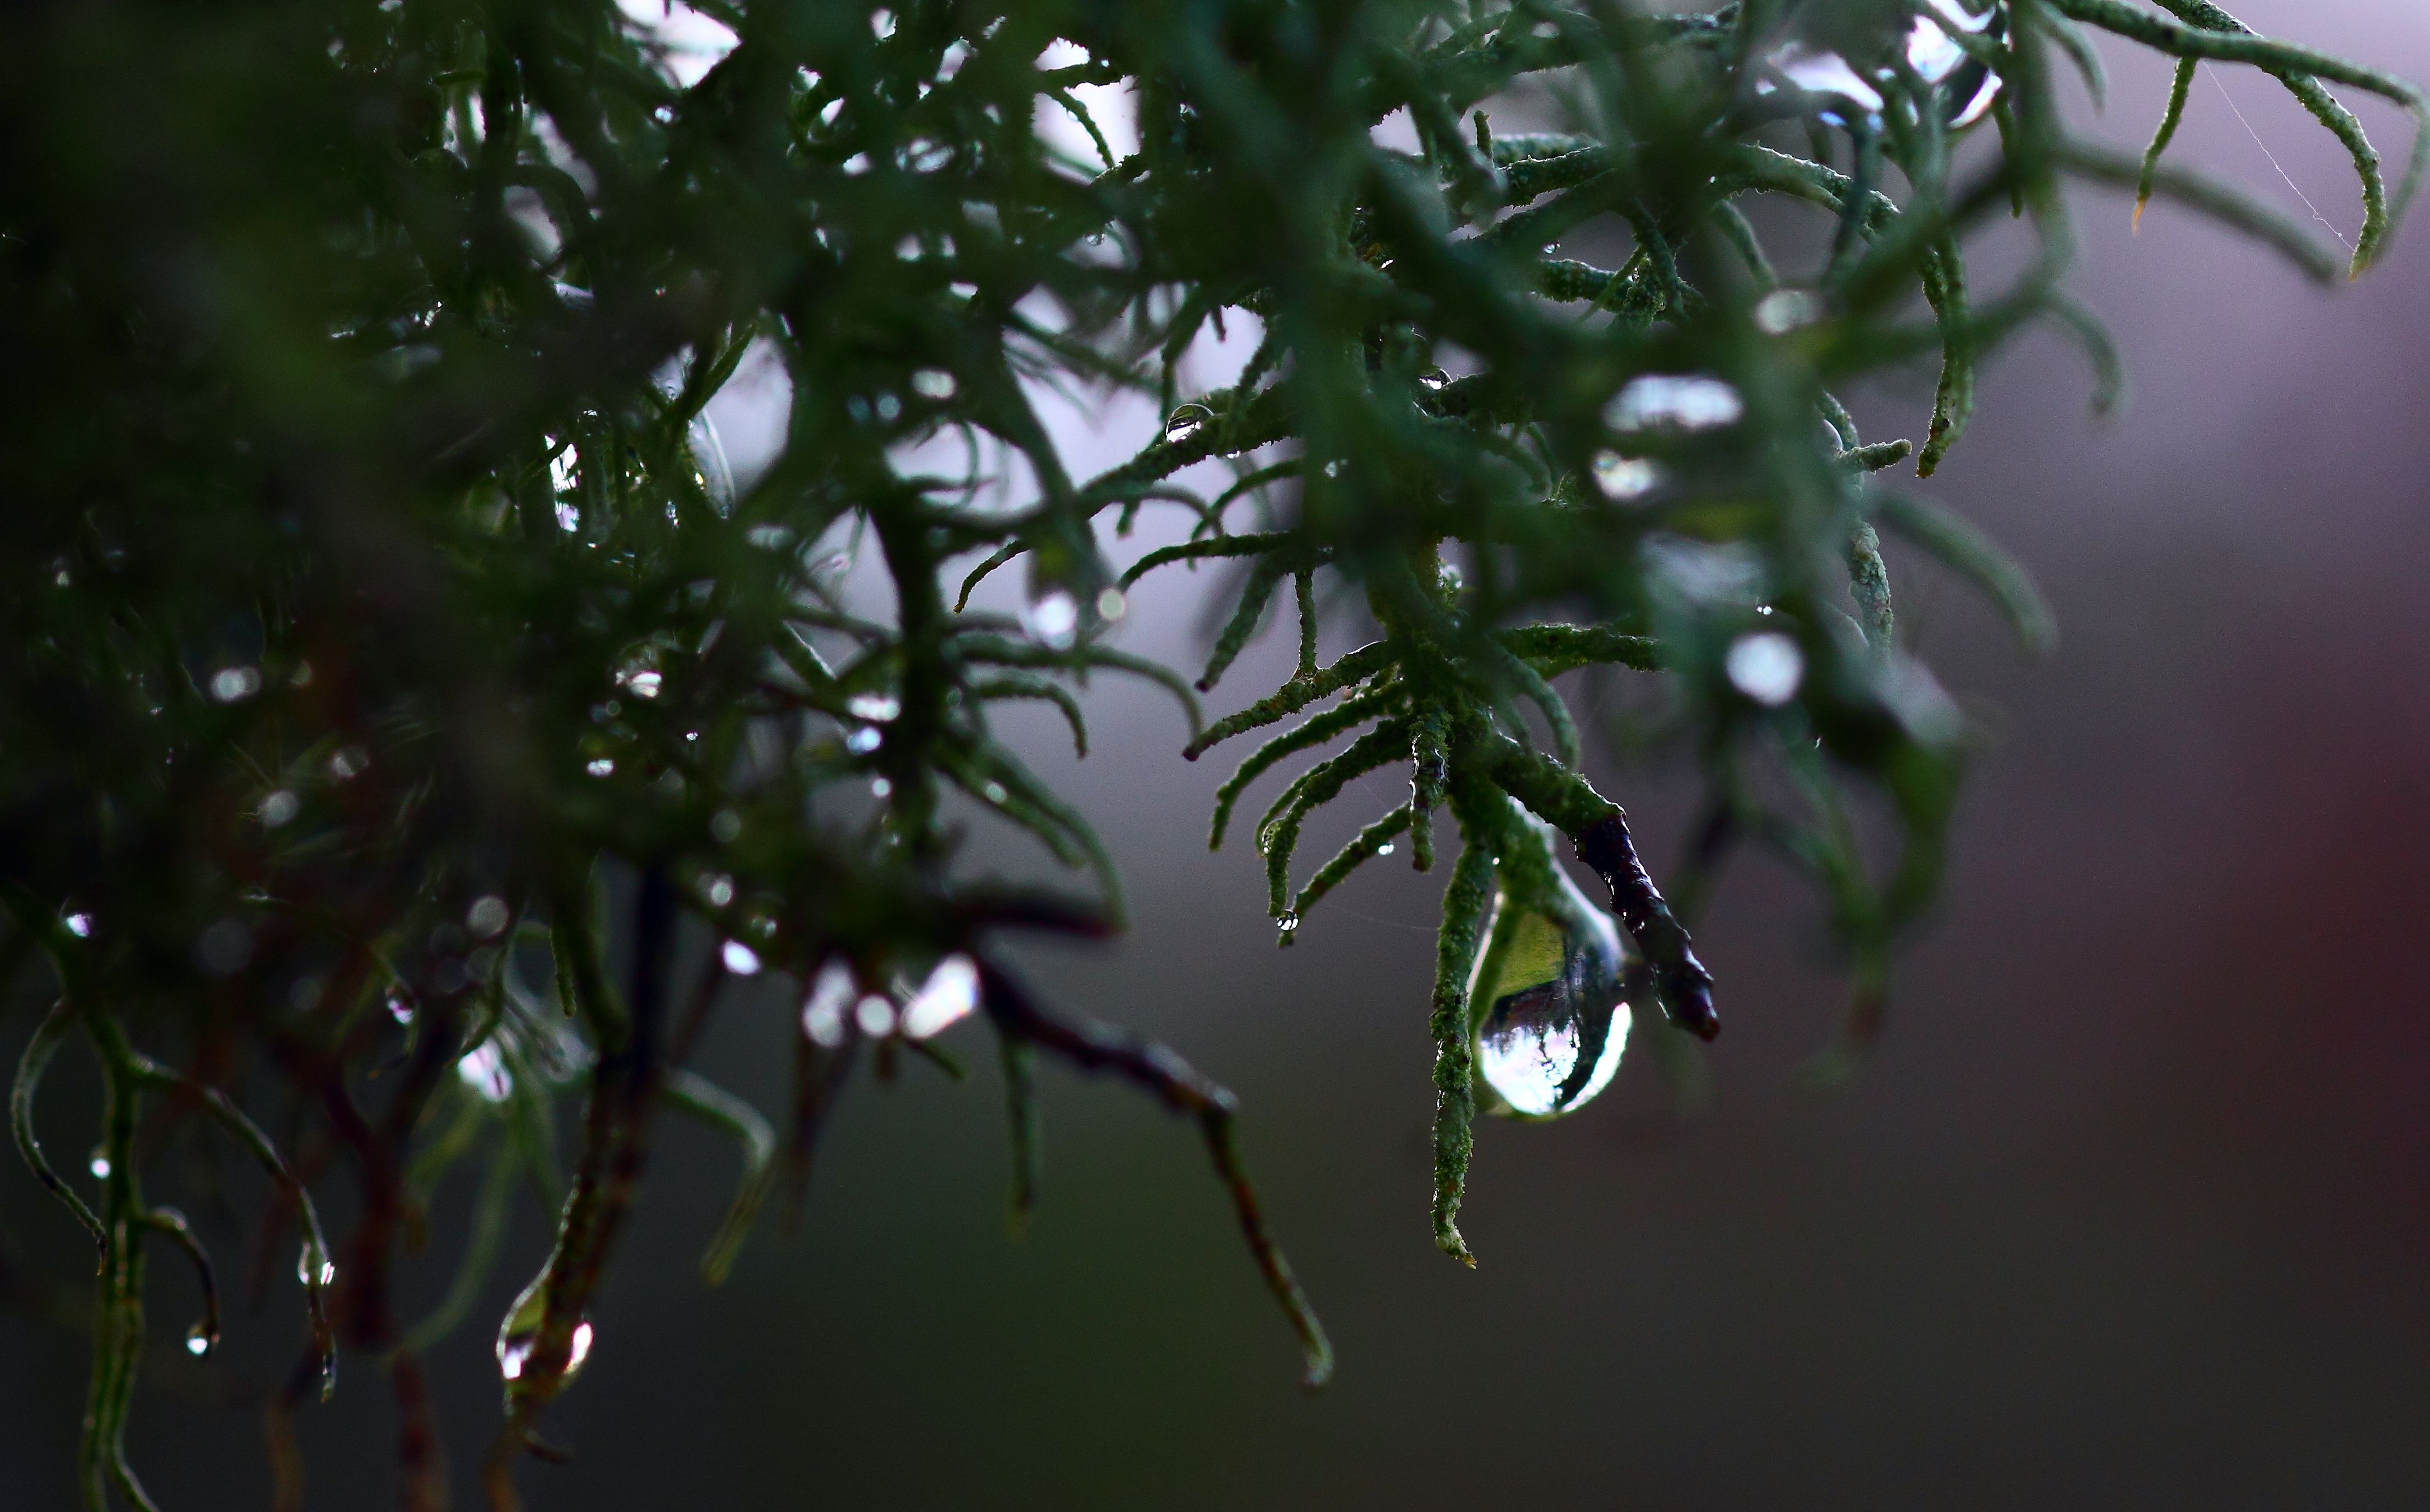
tree, nature, forest, branch, light, plant, sunlight, leaf, flower, green, jungle, macro, botany, flora, twig, naturaleza, galicia, pontevedra, espana, ggl1, gaby1, xovesphoto, varios, some, canoneos550d, gphoto, canon10mm, macro photography, pontevedragaliciaespa a, plant stem, woody plant